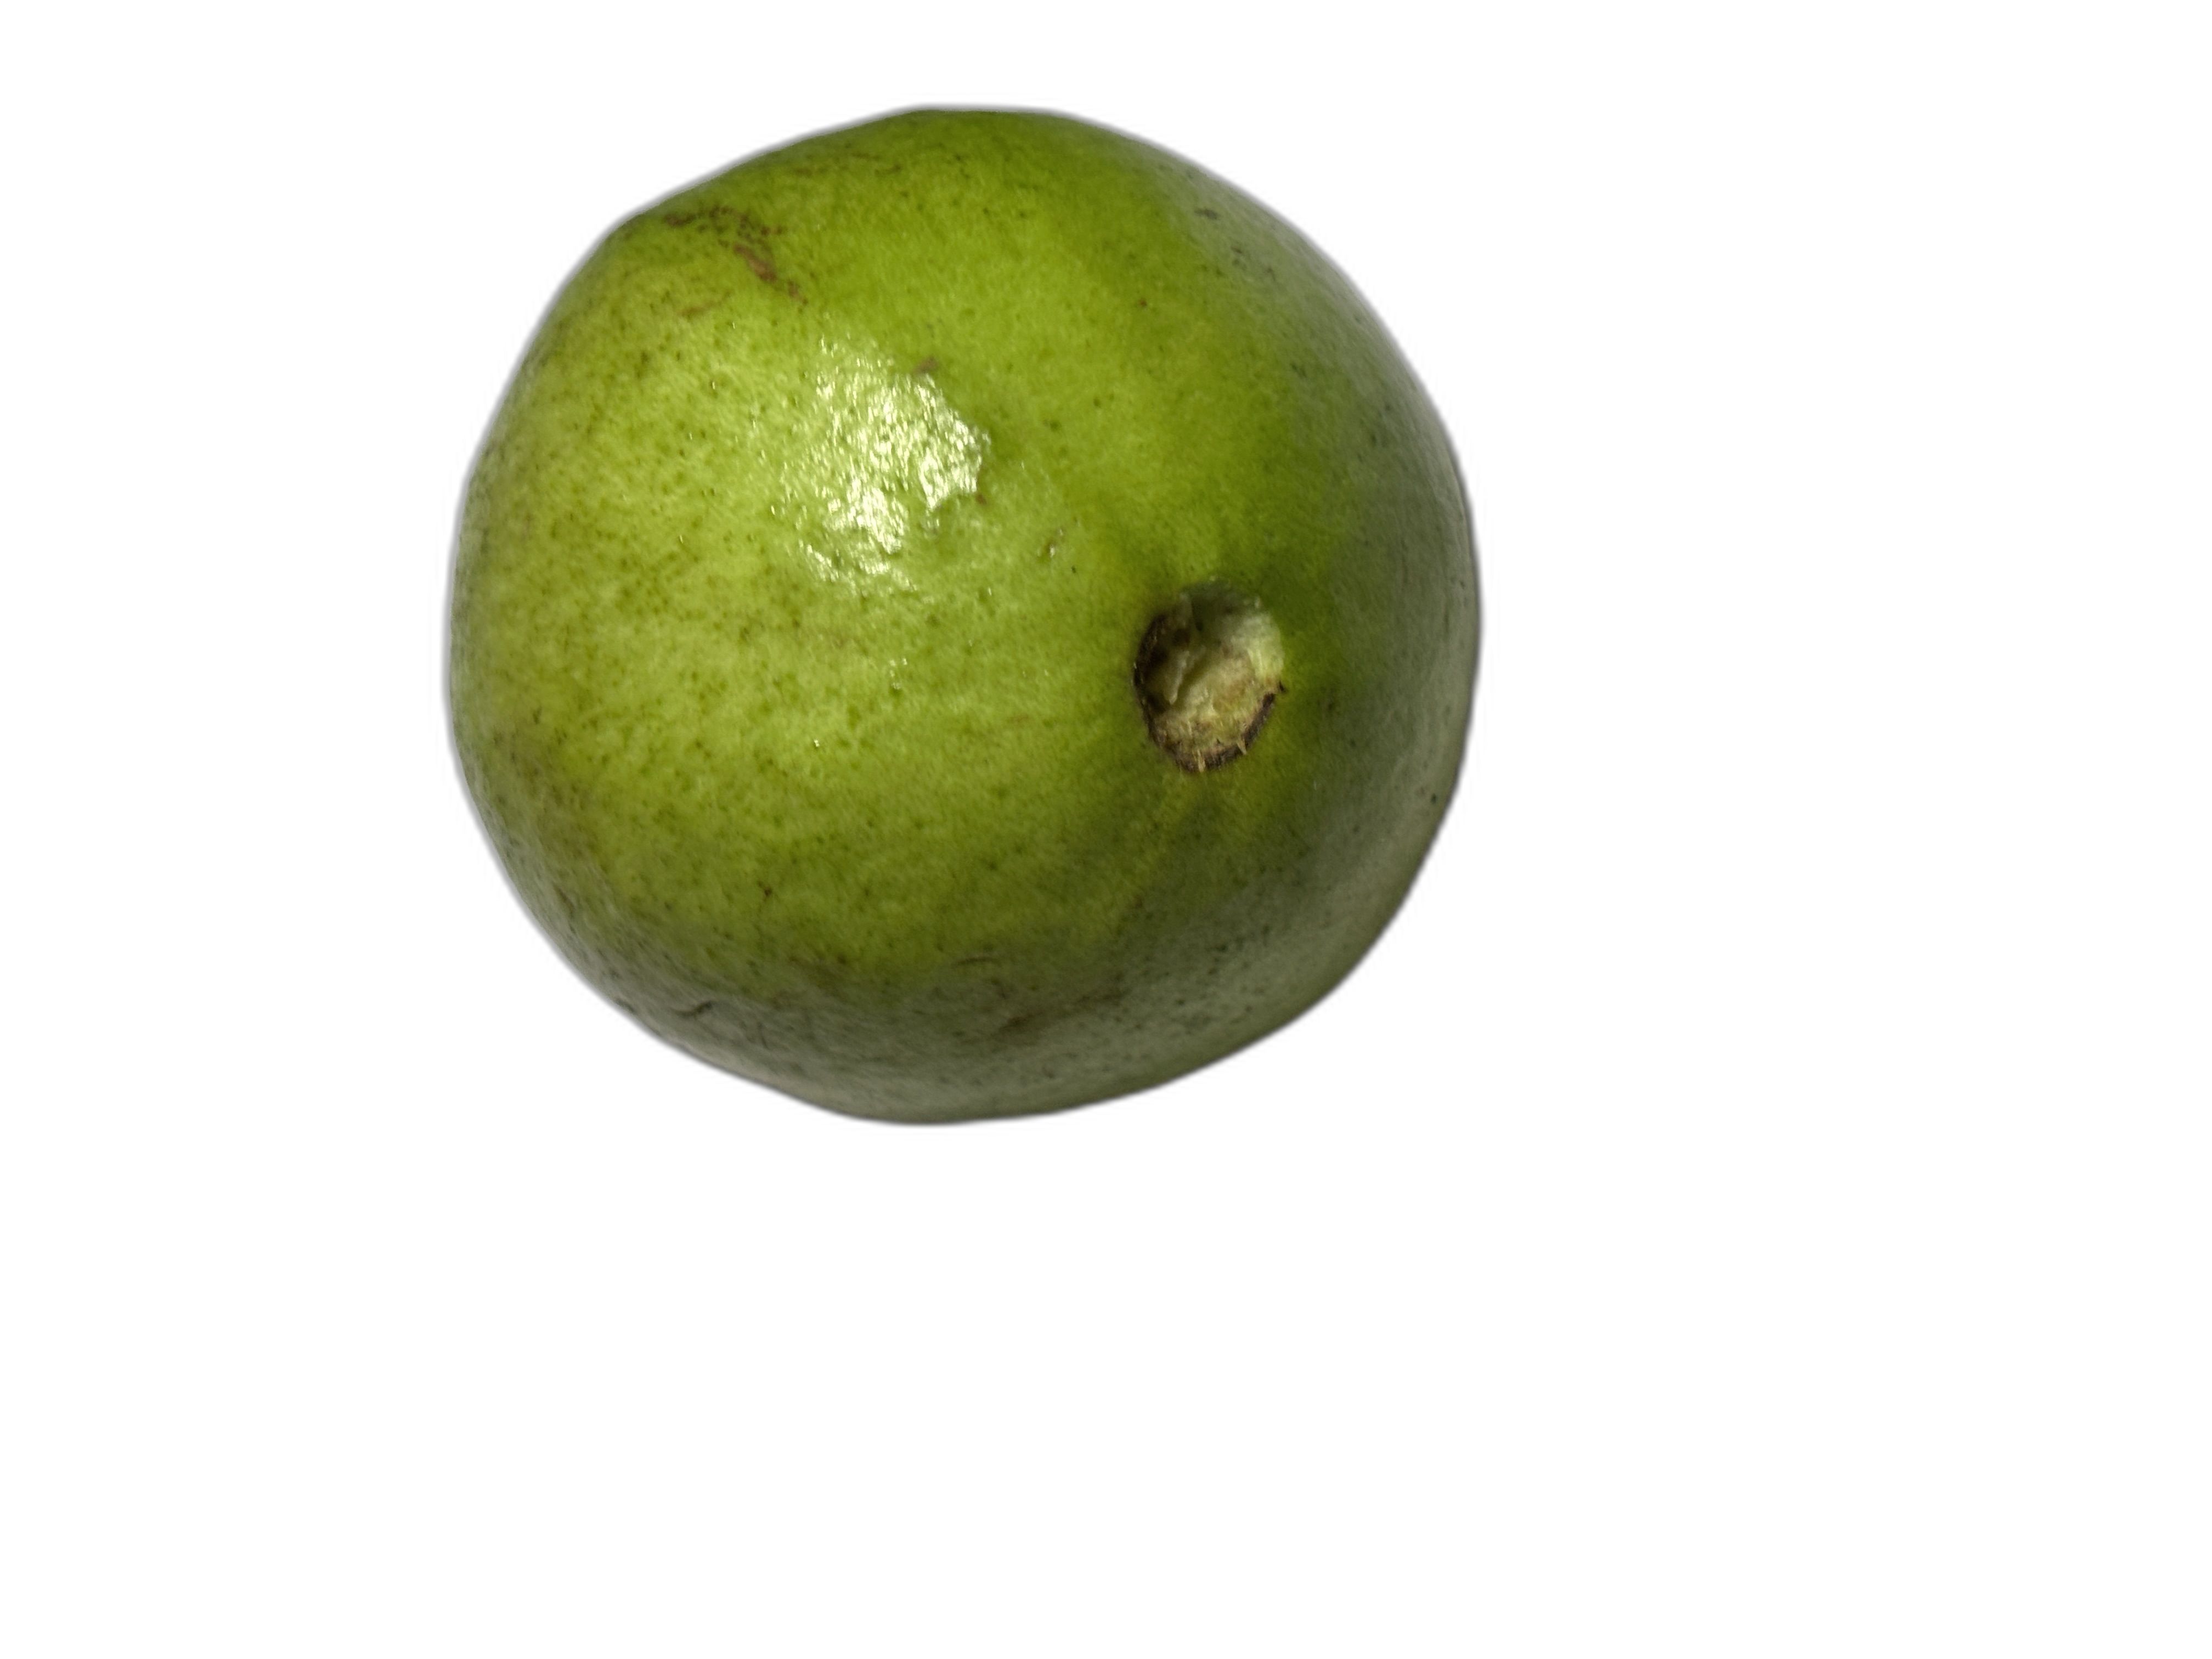
Plant part: fruit
Disease: Healthy